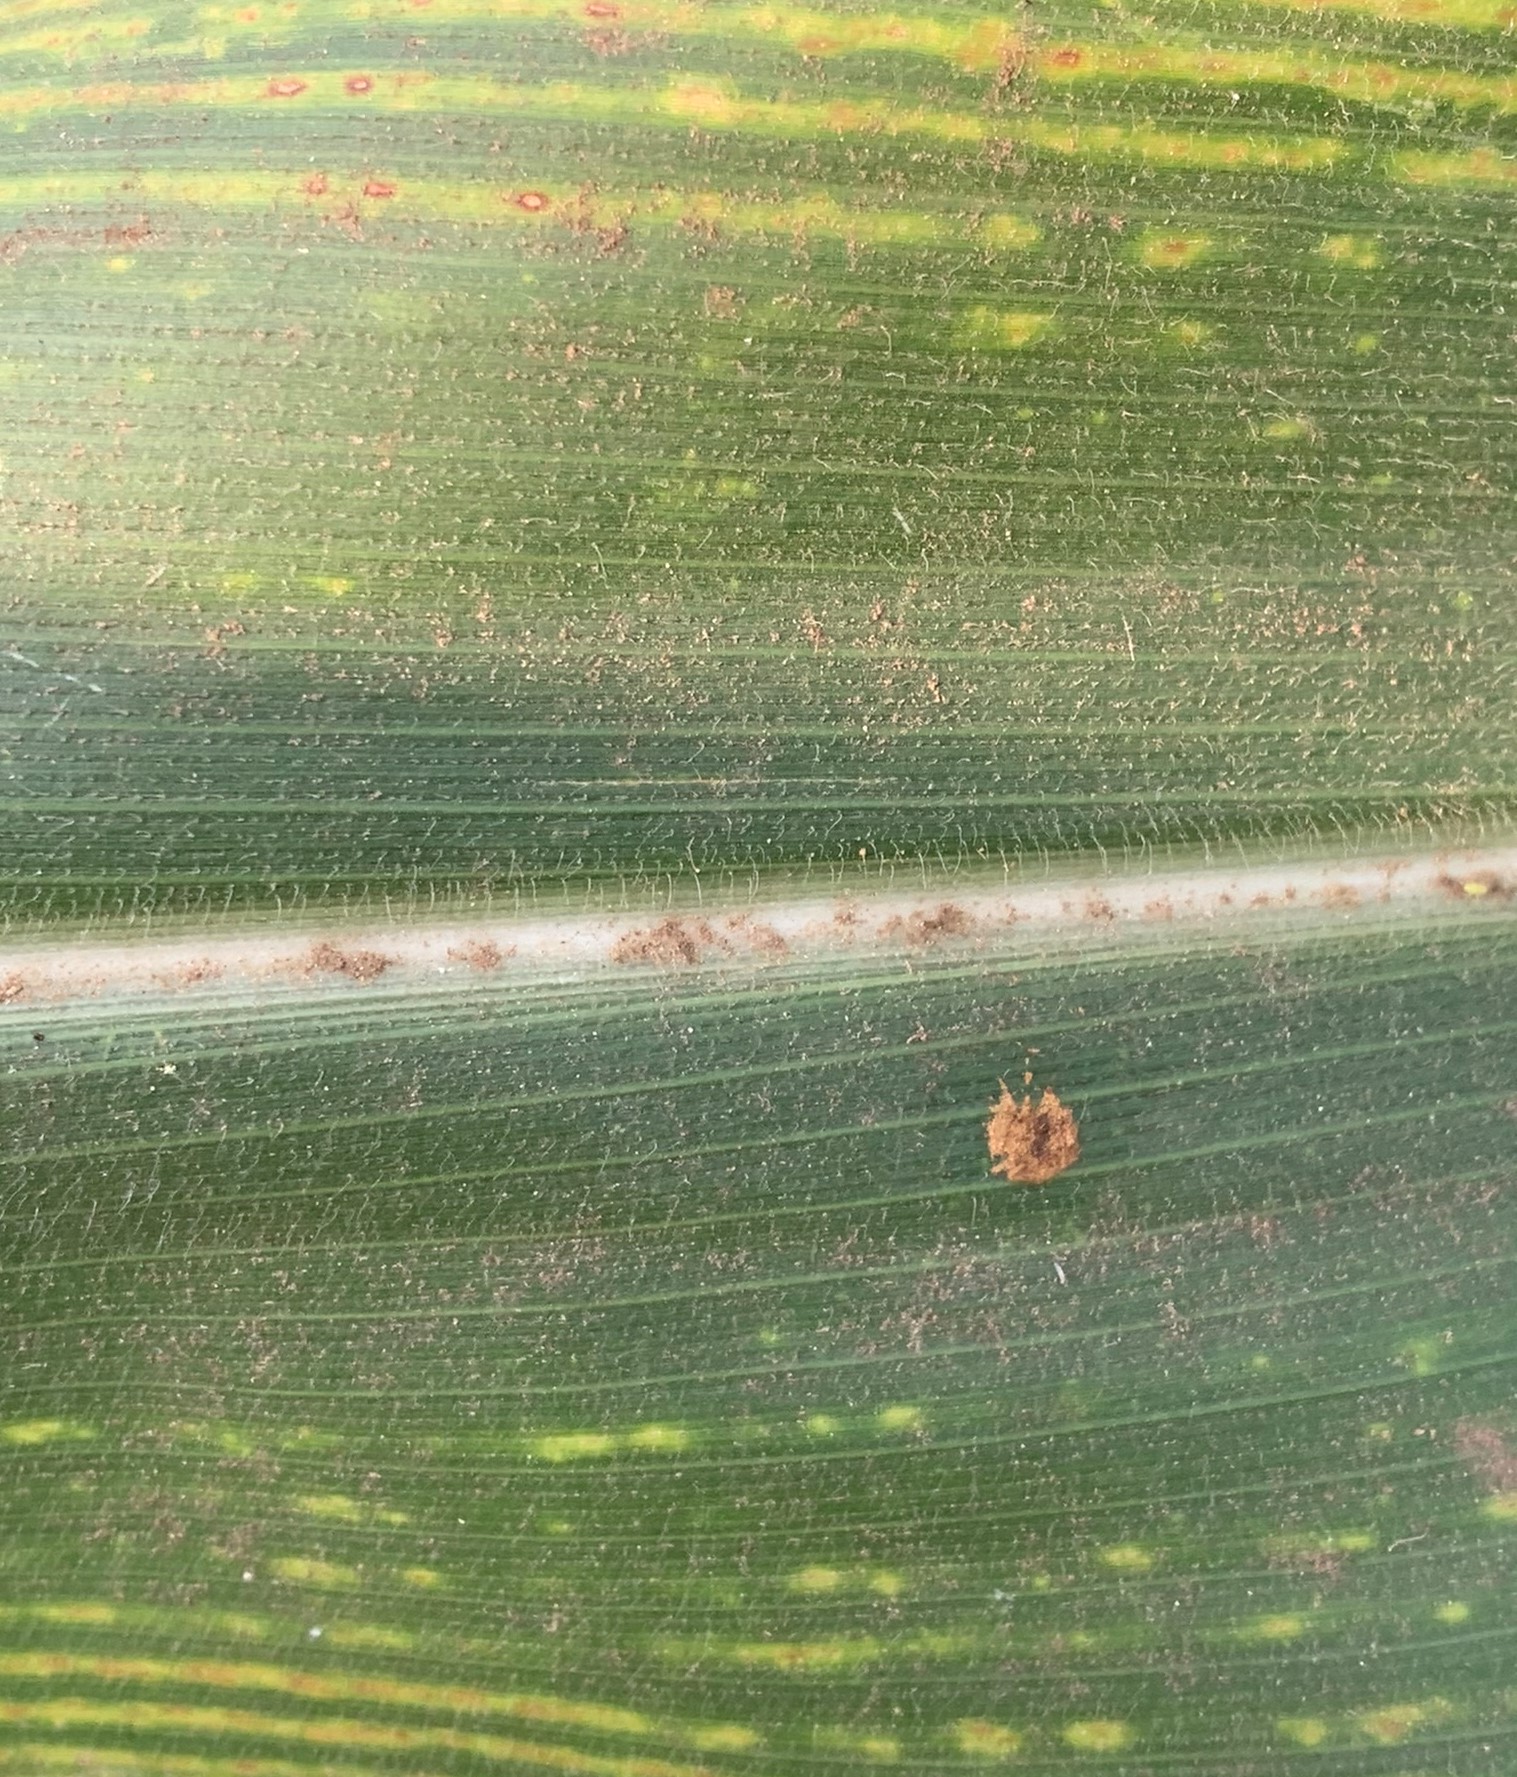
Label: MLN